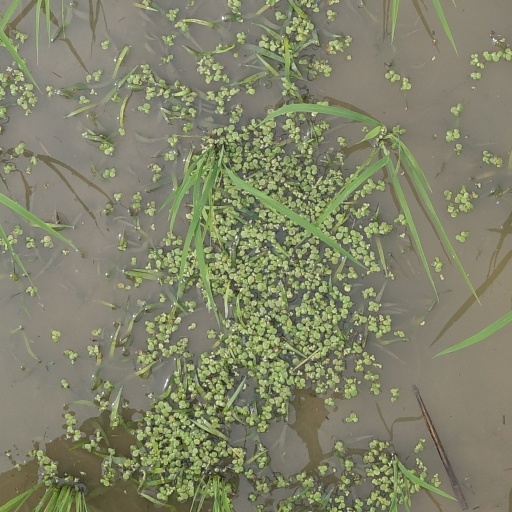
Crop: rice